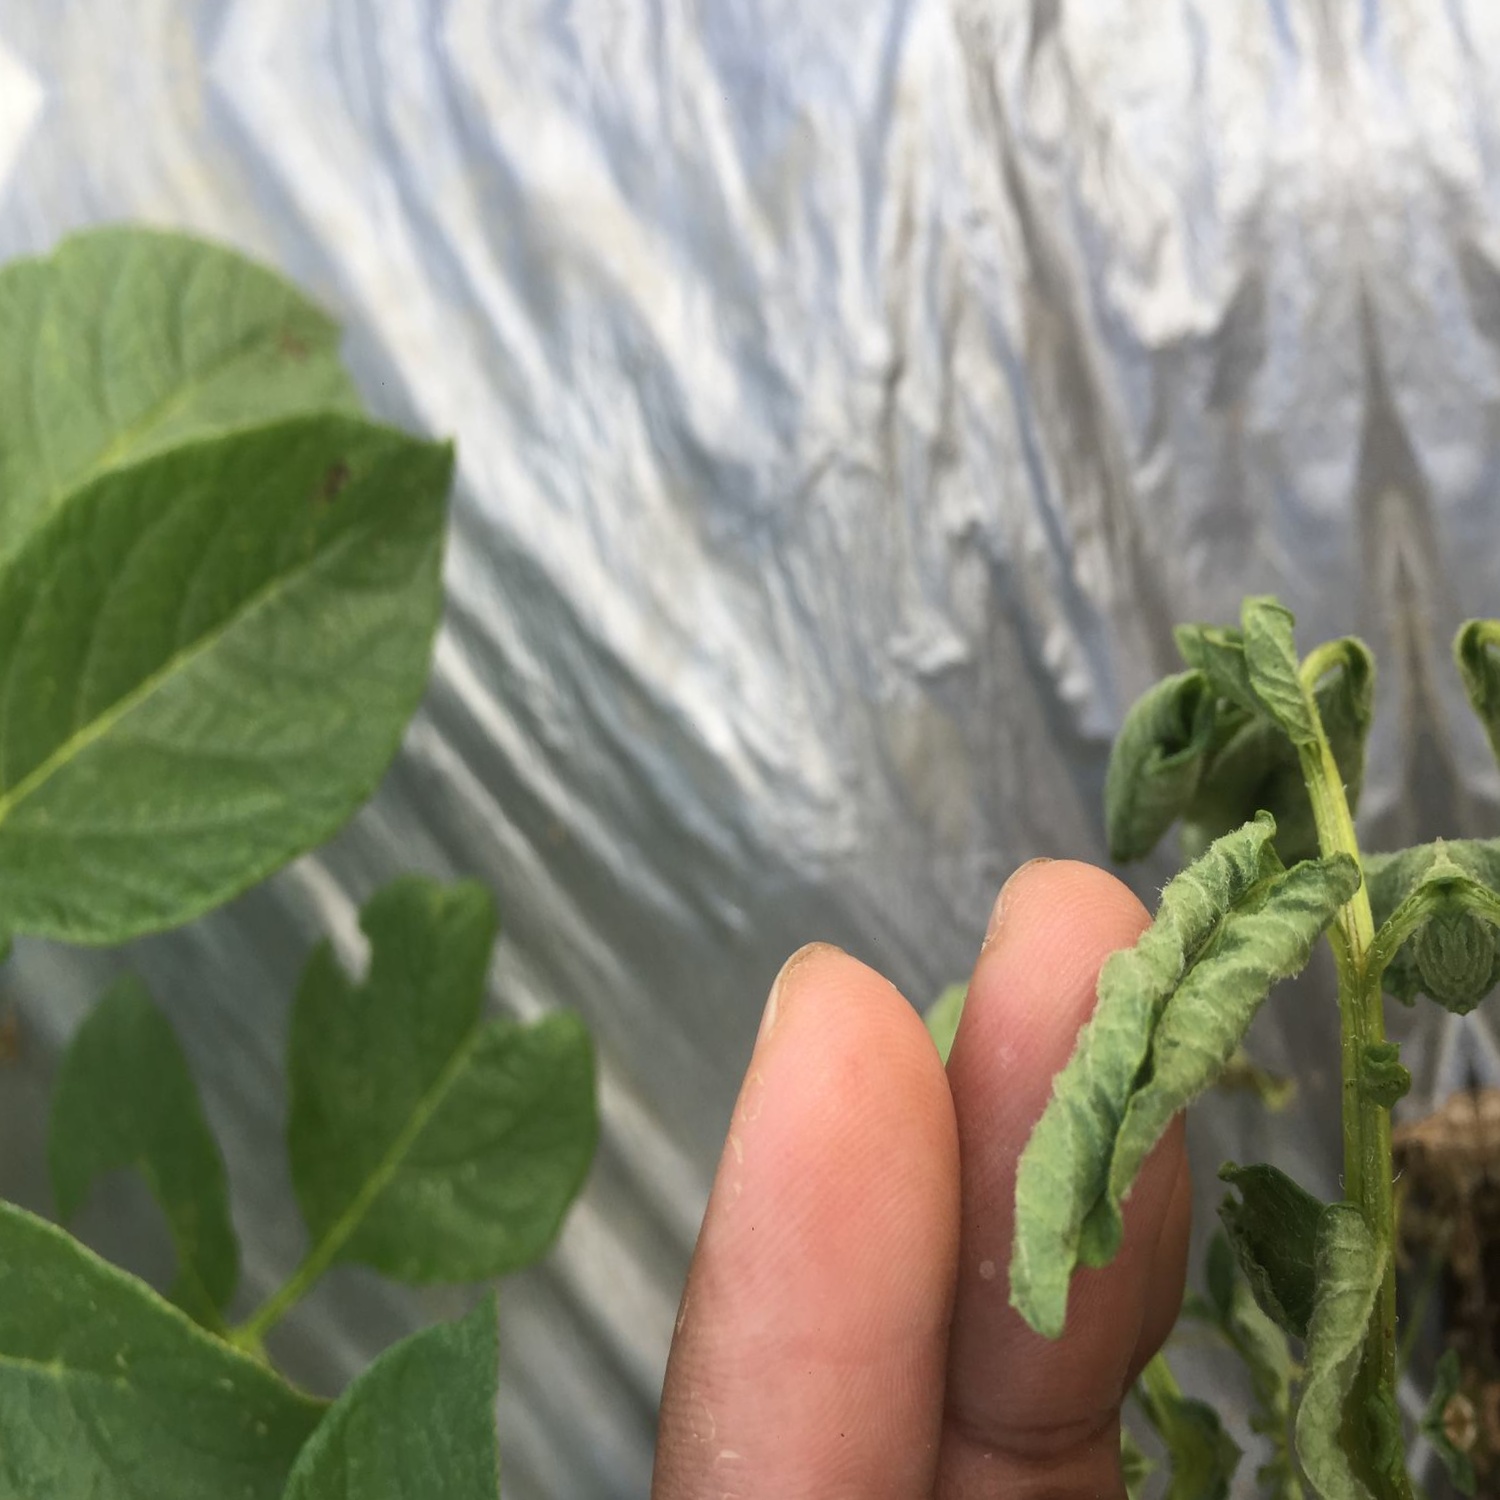
Etiqueta: Pudricion_Parda